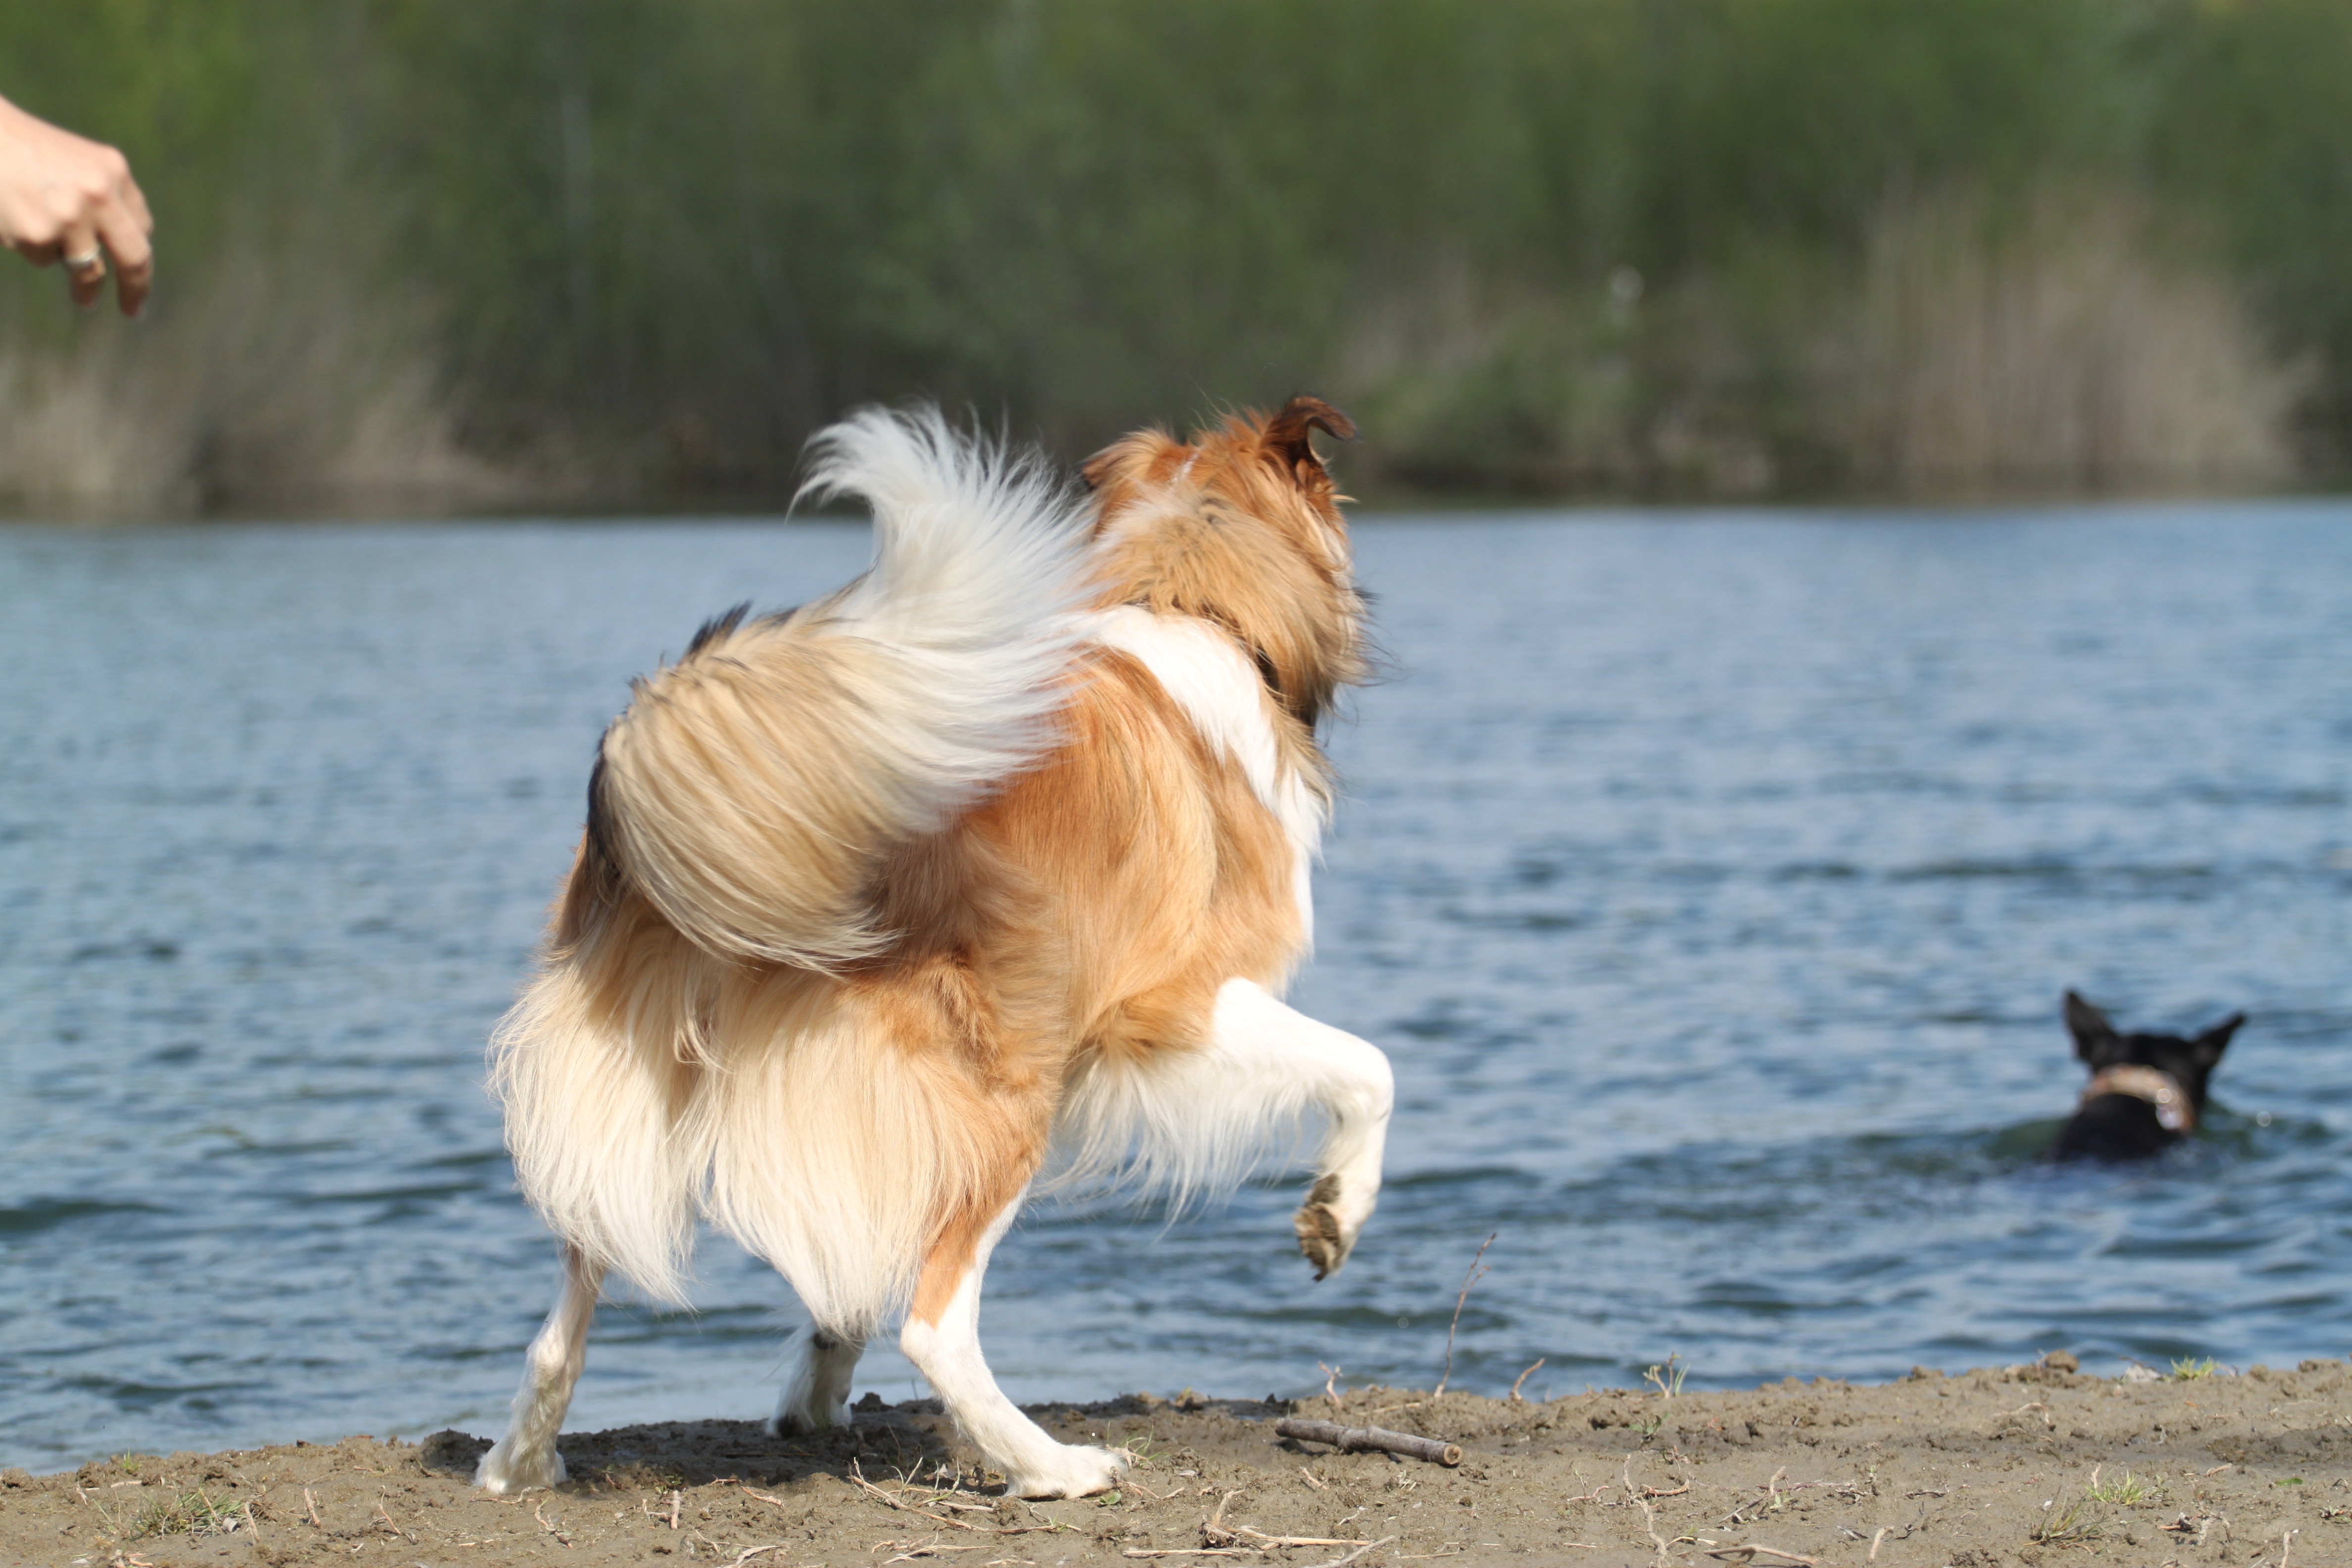
water, lake, dog, river, collie, mammal, friends, vertebrate, dog like mammal